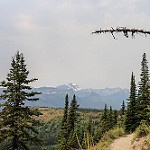
Scene: Outdoor